Worshipful Company of Marketors

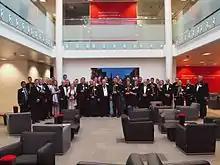
The 151 Regimental Dinner hosted by Fujitsu at its UK head office in Baker Street

The Thought Leadership Group (TLG) provides research leadership and promotes discussion and debate between the company, its members, other livery companies, business leaders (especially board members and those operating in the city) and the wider marketing profession. The TLG gives fresh insight into significant issues, especially those likely to have an impact at the board level, whether commercial or not. As a secondary agenda, the TLG takes opportunities to promulgate the basics of good practice to external audiences which lack such knowledge, working with other company committees.